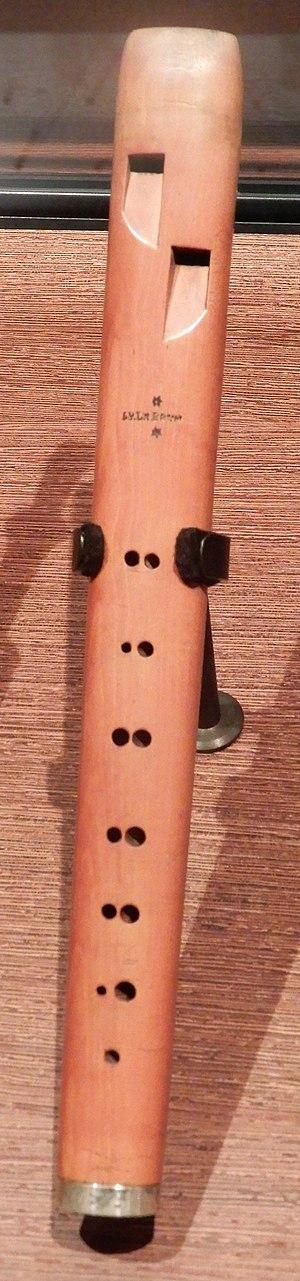
Flageolet double, I. M. Lebrun, Bruxelles, 1800-1850, Musée des Instruments de musique de Bruxelles, inv. 2638
En musique, le flageolet désigne une famille d'instruments à vent à sifflet regroupant divers instruments : flageolet français, flageolet anglais, flajeol catalan...